Jesús López Cobos

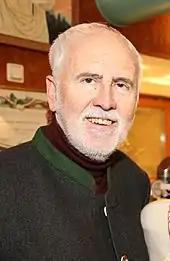
Jesús López Cobos in 2015

Jesús López Cobos (25 February 1940 – 2 March 2018) was a Spanish conductor.